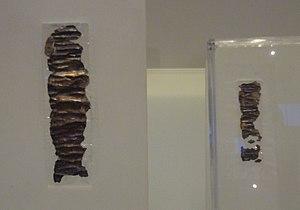
L'épigraphie hébraïque est une science historique et archéologique qui a pour objet l'étude, la répertorisation et la traduction des inscriptions antiques rédigées en hébreu ancien.